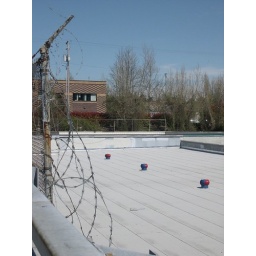
They even paint those fan-things red and blue at the U-Store facility by the freeway.